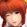
Portrait style: Anime Portrait